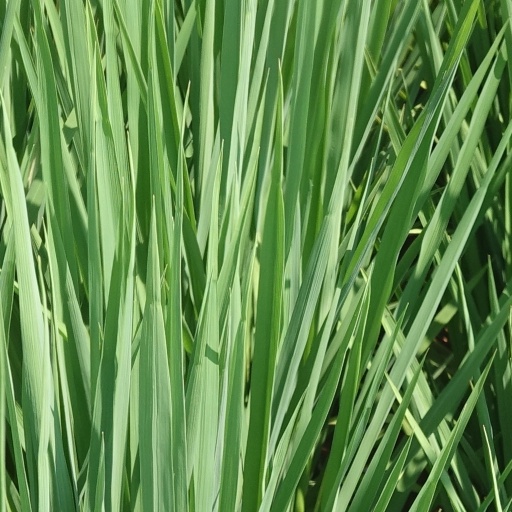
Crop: rice